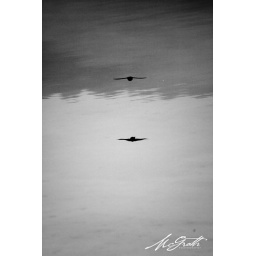
My favorite bird the swallow flying over an early morning lake. So beautiful and peaceful!Available for purchase at: jillianmcgrath.etsy.com